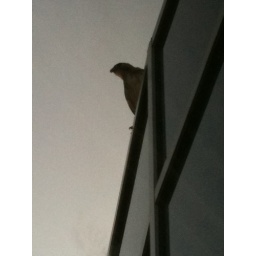
Hawk sitting on roof above my desk.